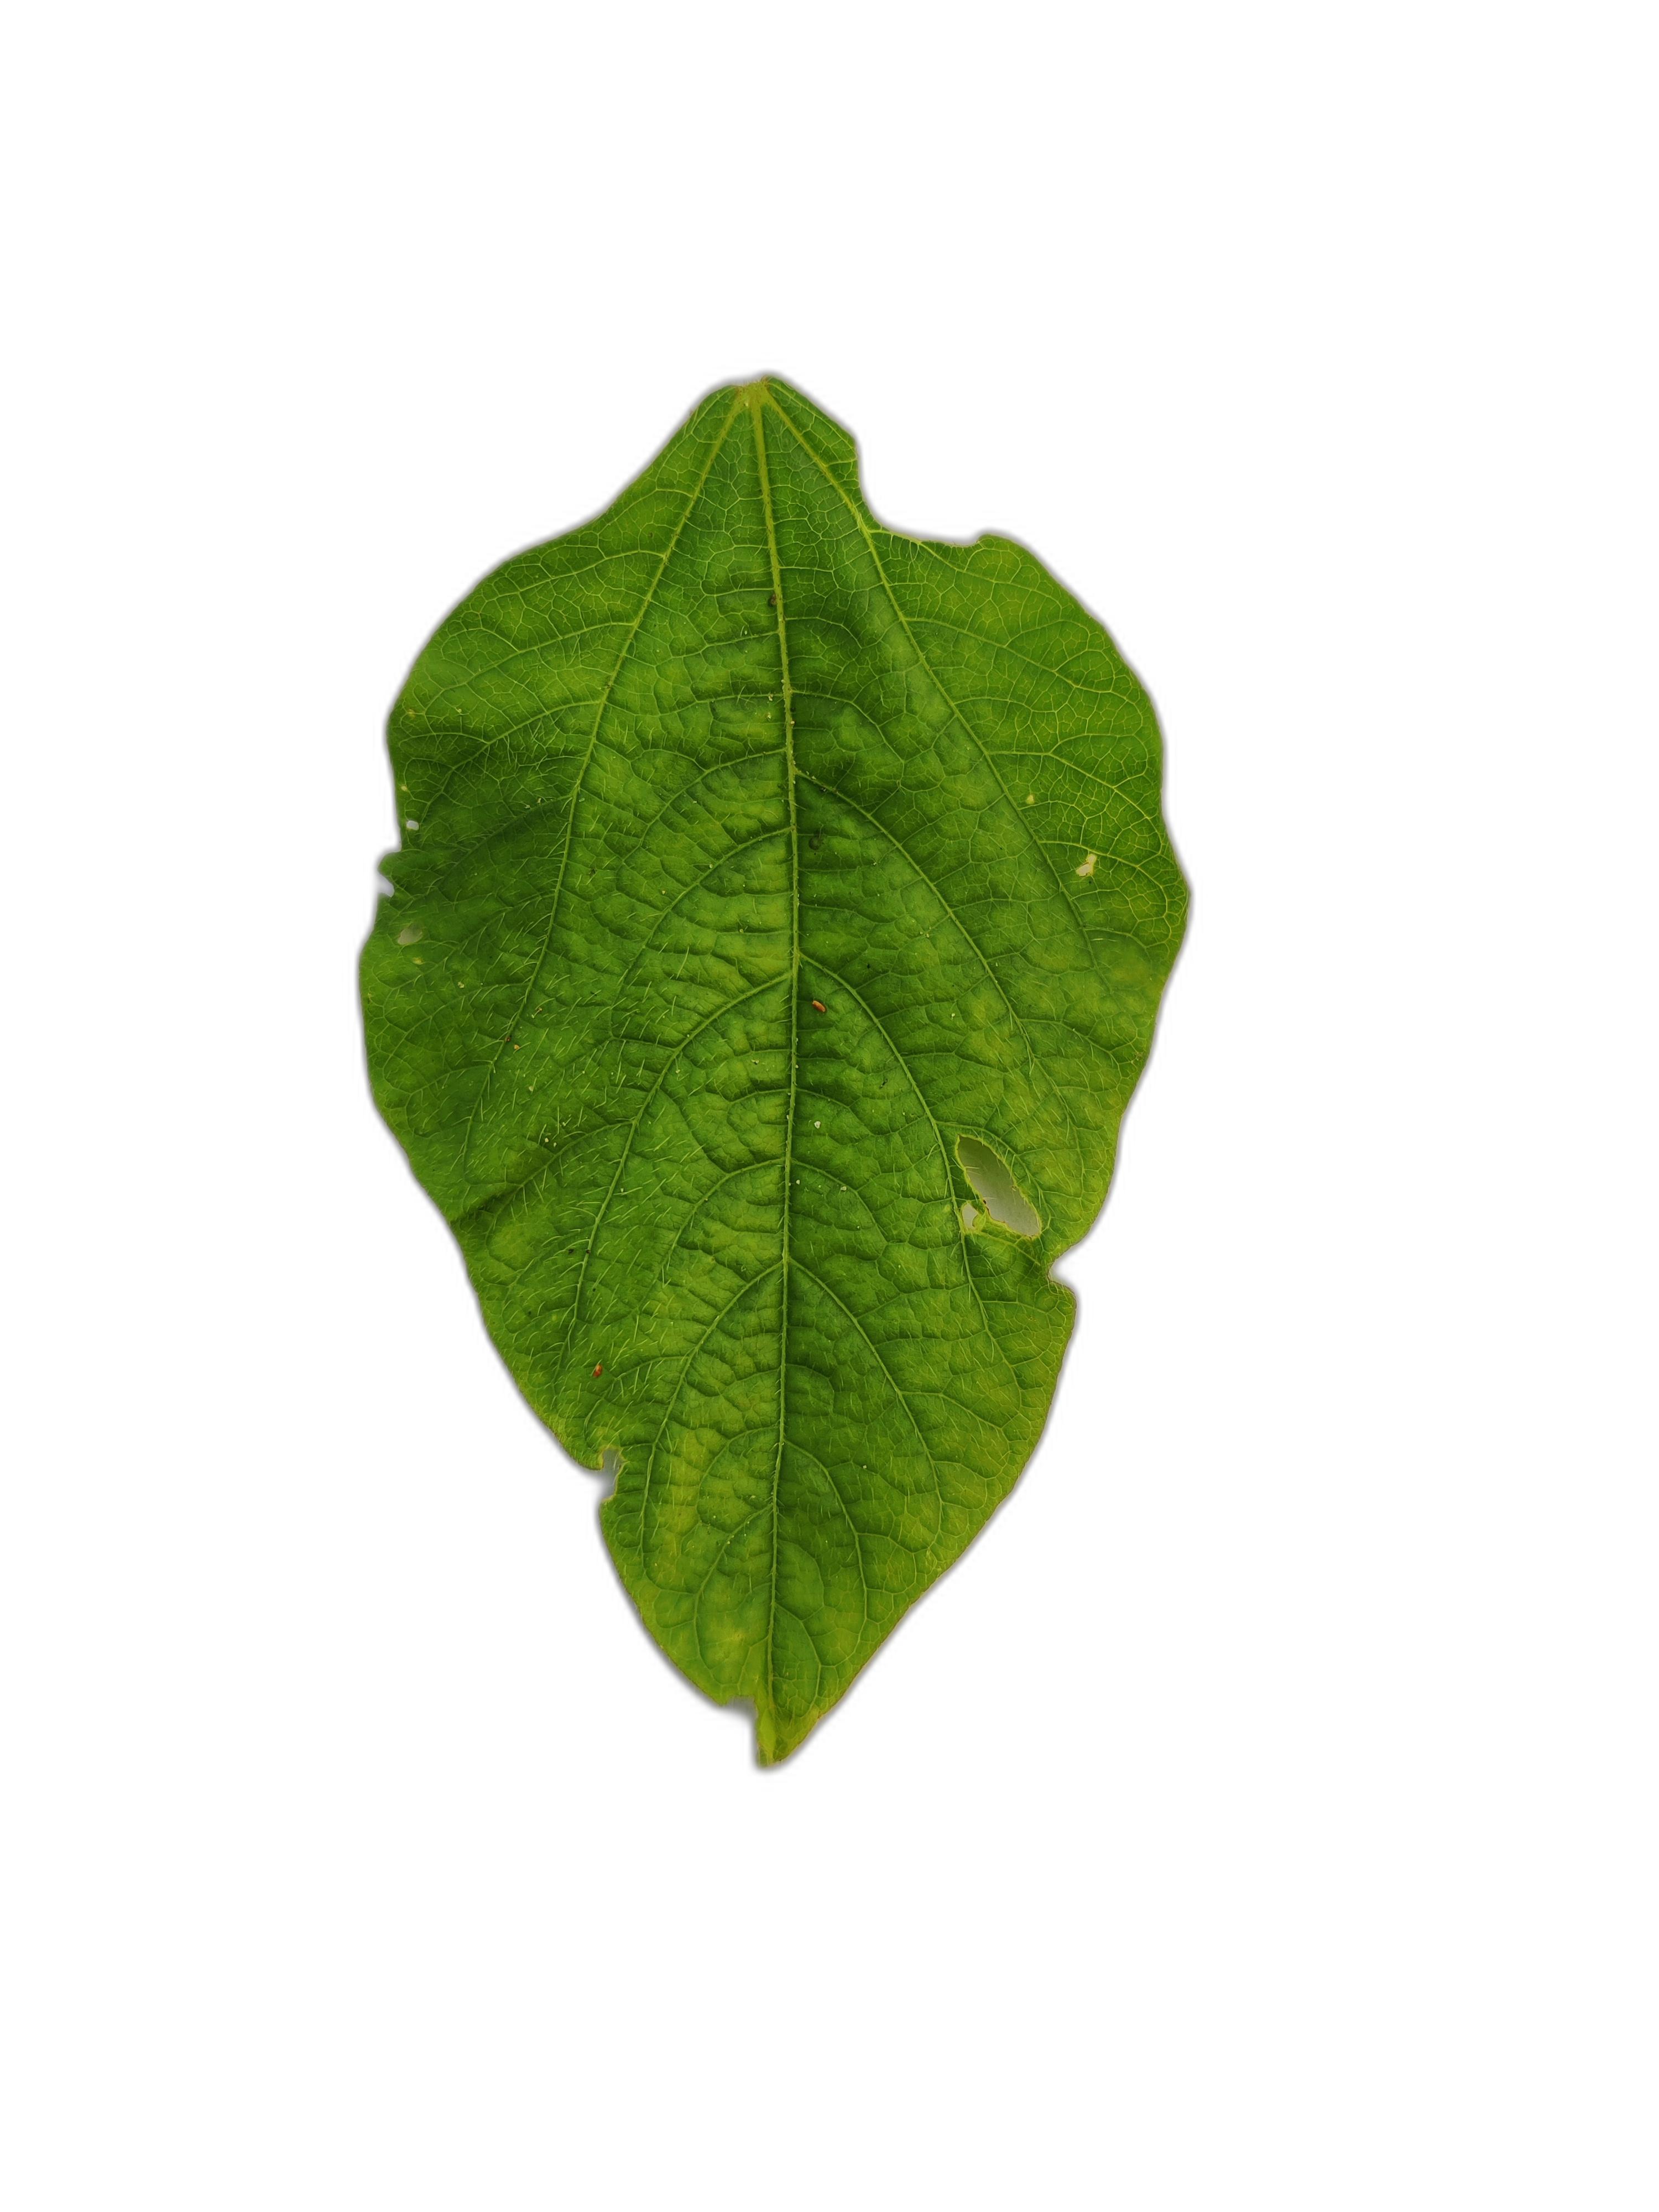
Label: Leaf Crinkle